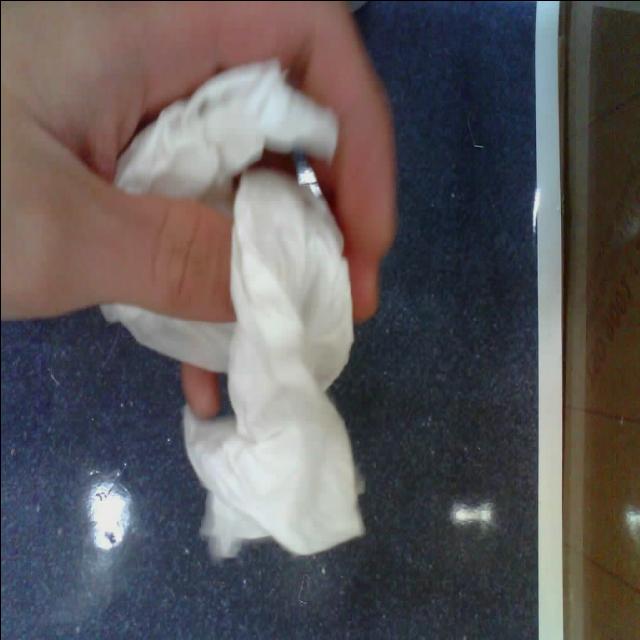
Label: tissues